Johann Friedrich Böckelmann

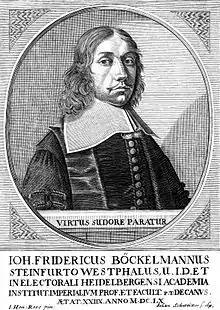
Johann Friedrich Böckelmann

Born in Steinfurt, Böckelmann studied law at Heidelberg, where he became a professor in 1661. He was also president of the electoral court of law and a councillor and envoy of the prince elector.